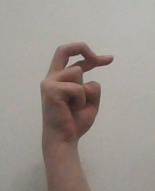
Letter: zay